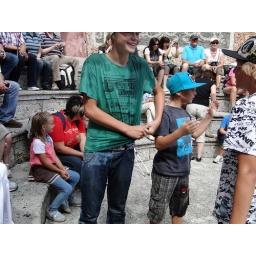
These boys got soaked by the water table :)